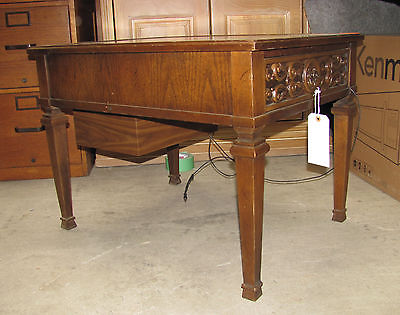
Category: table